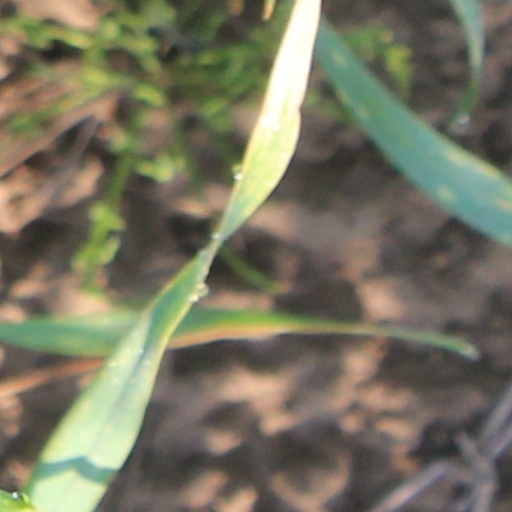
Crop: wheat